Zlatopil, Kharkiv Oblast

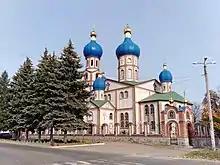
Church Our Lady of Kazan (2018)

Zlatopil is situated on the Pivdenna Zaliznytsia railway line. The railway station here is called "Likhachove," or, in Russian, "Likhachevo". Zlatopil is also a main road hub which links many other cities like Lozova, Merefa, Balakliia and Izium together with the Kharkiv Oblast.